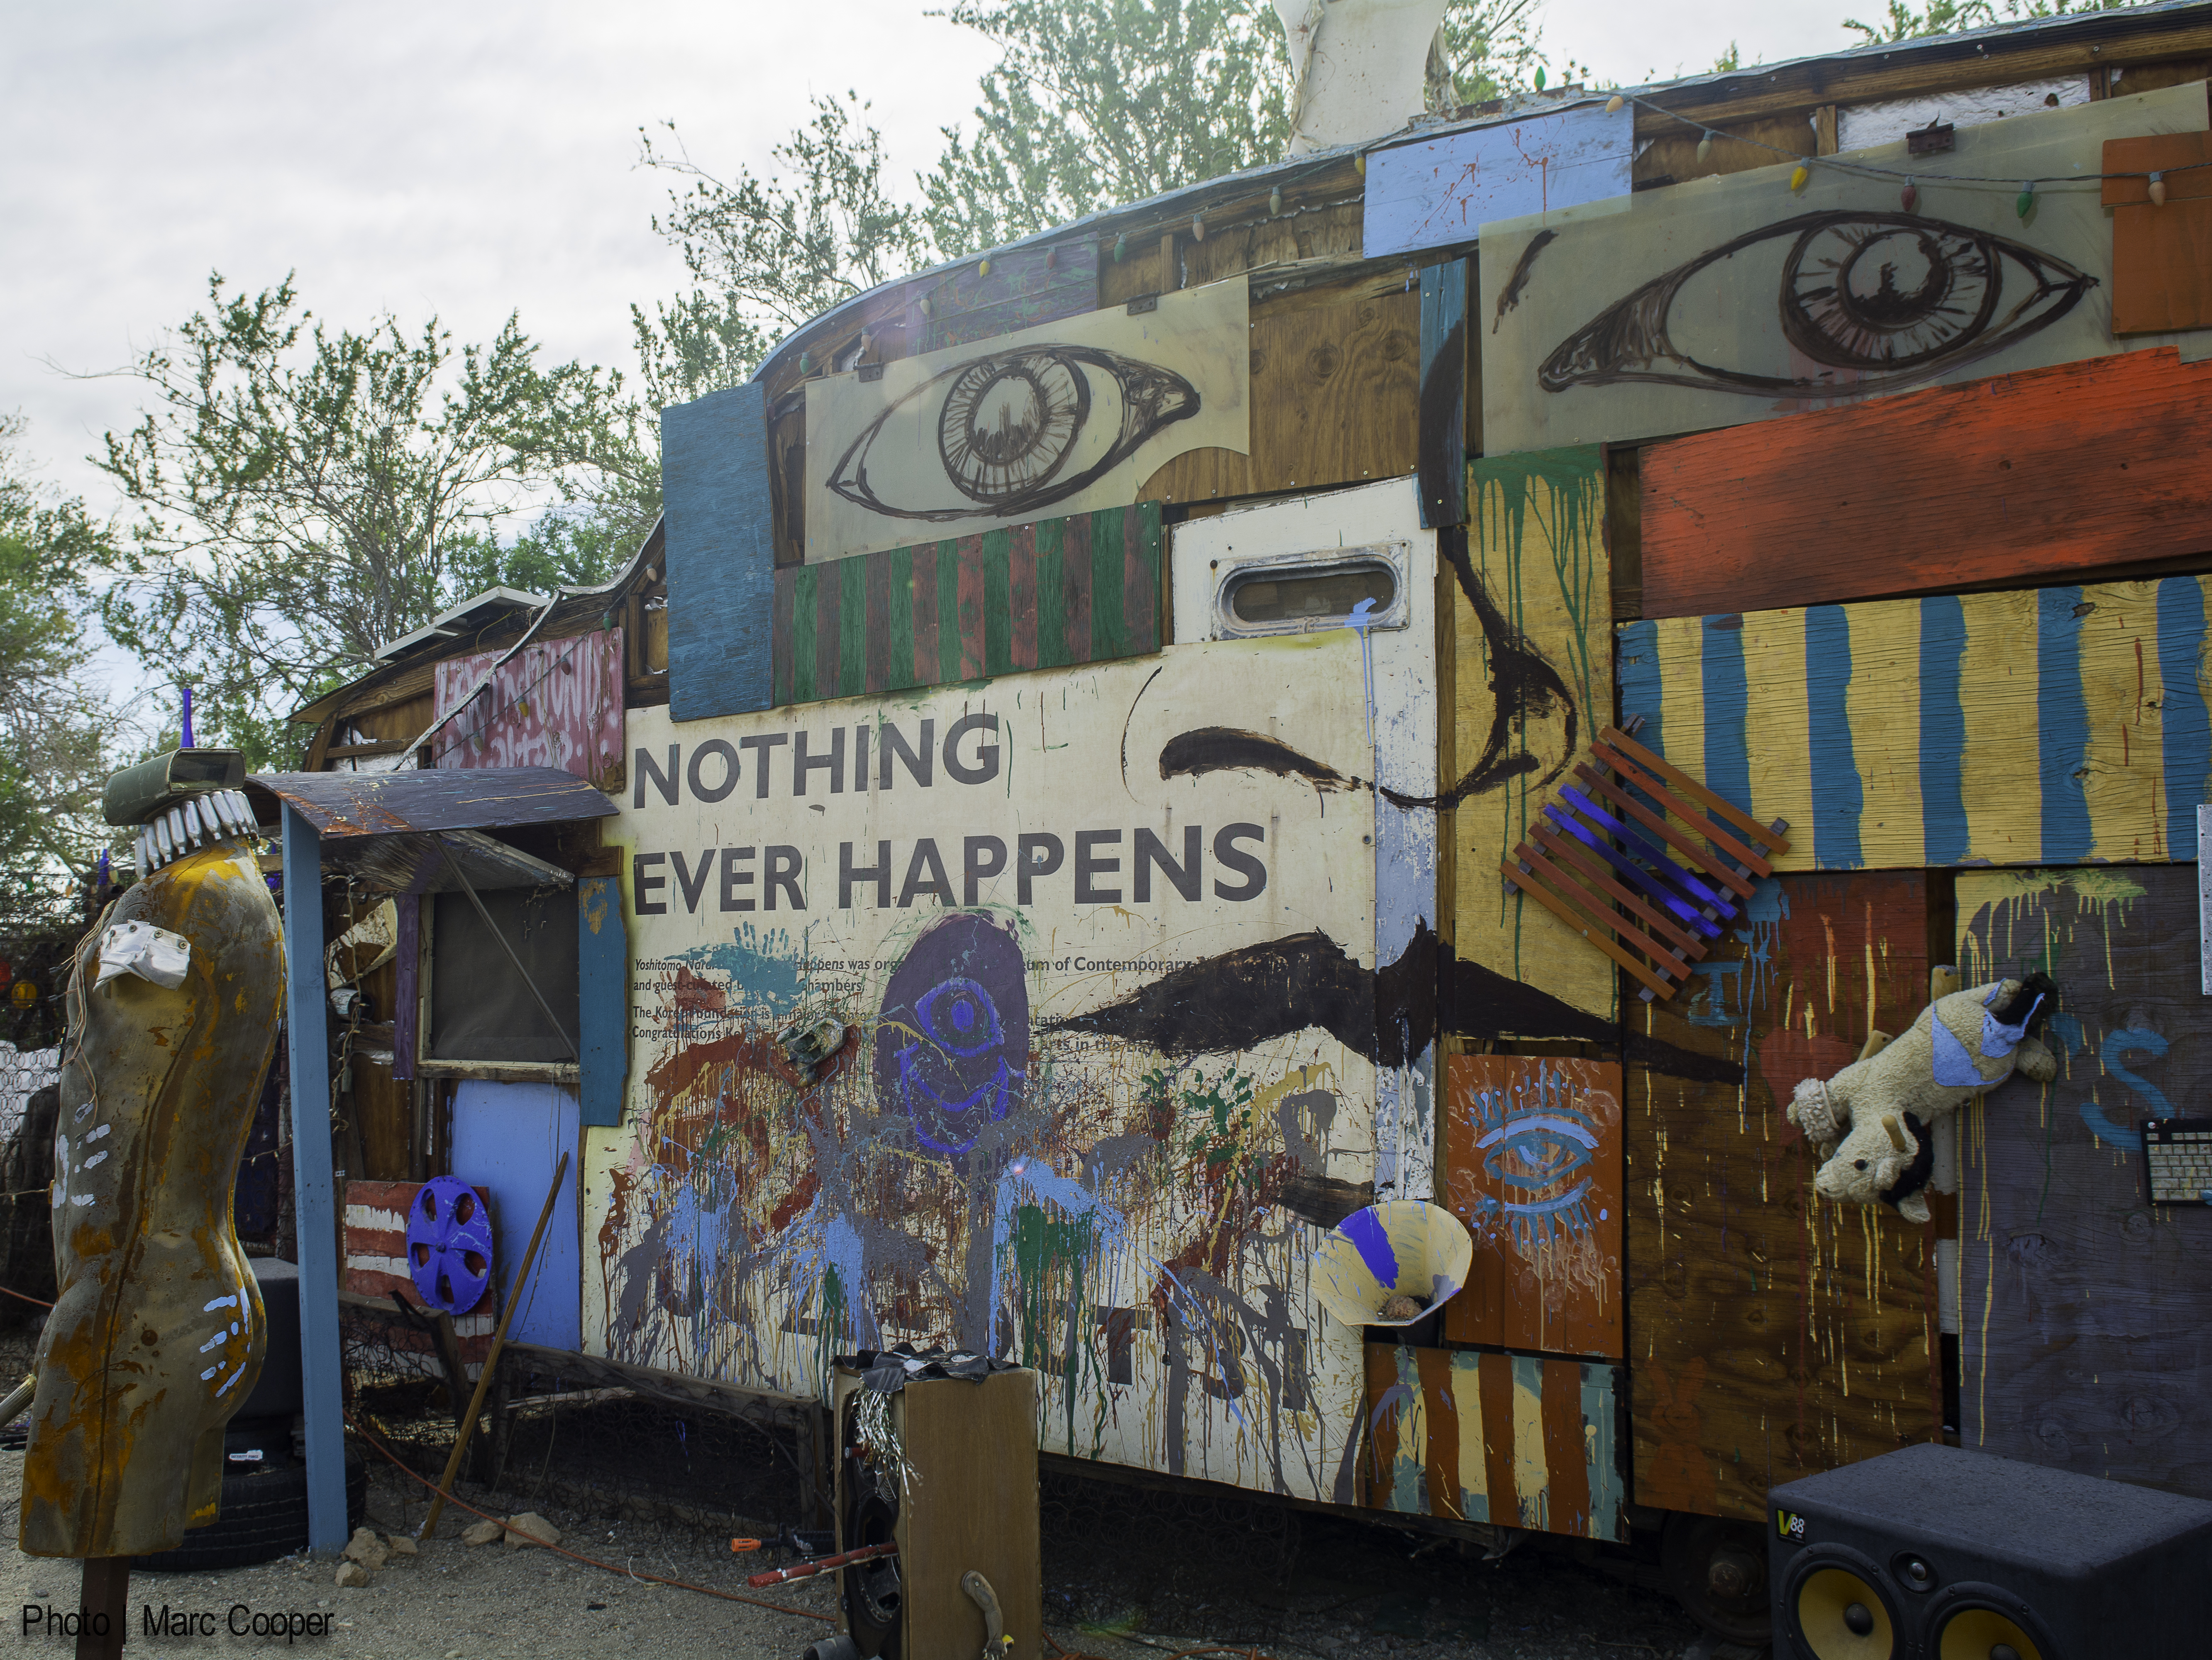
vendor, art, festival, mural, slabcity, chasterus, eastjesus, fair